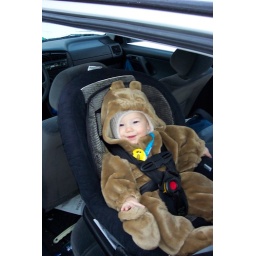
bear in the car